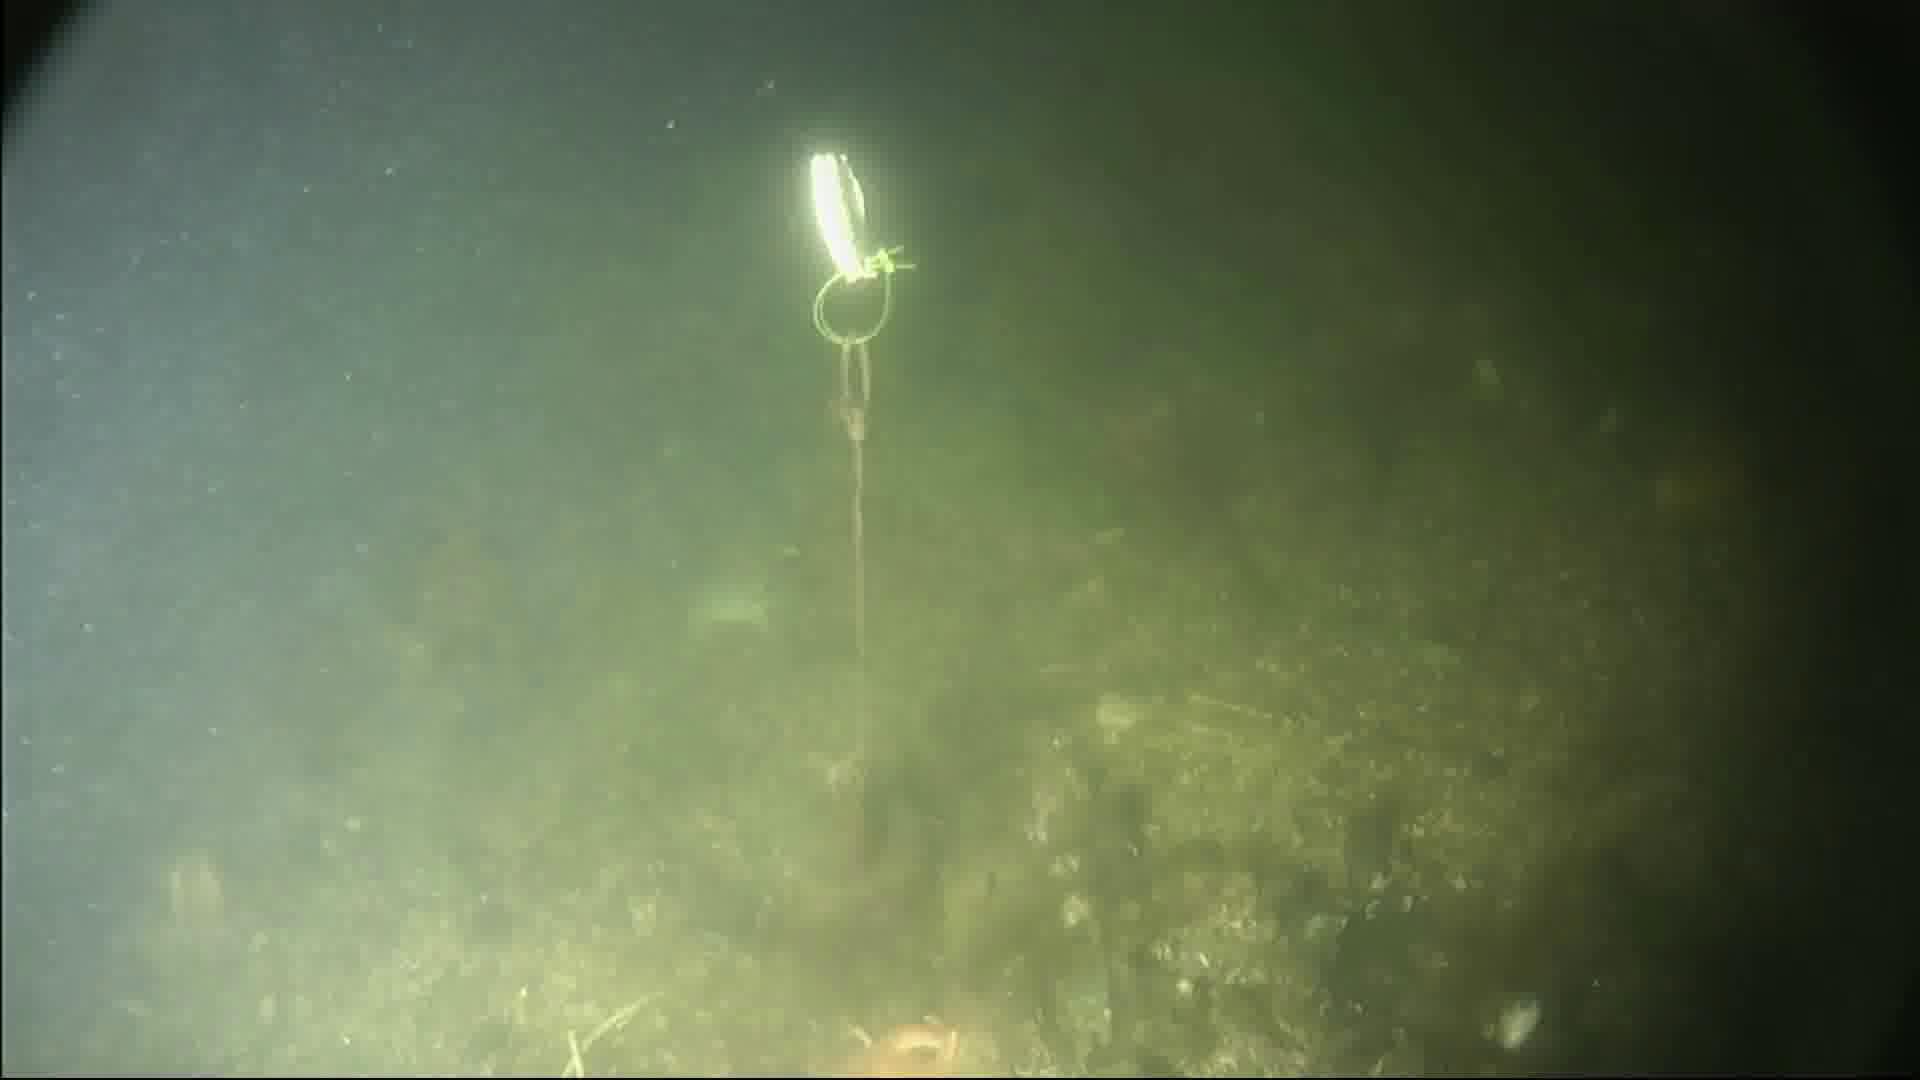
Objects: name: starfish
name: crab